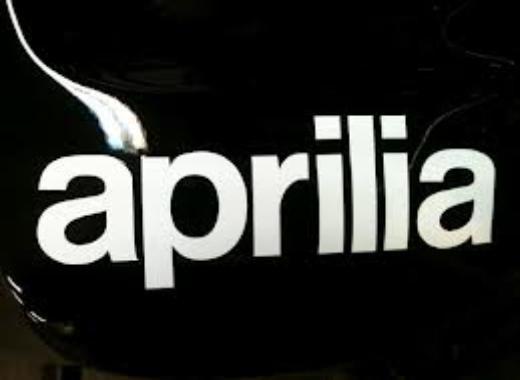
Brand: Aprilia
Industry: Transportation